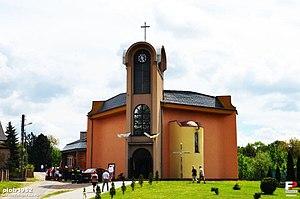
Czekanów est une localité polonaise de la gmina de Zbrosławice, située dans le powiat de Tarnowskie Góry en voïvodie de Silésie.